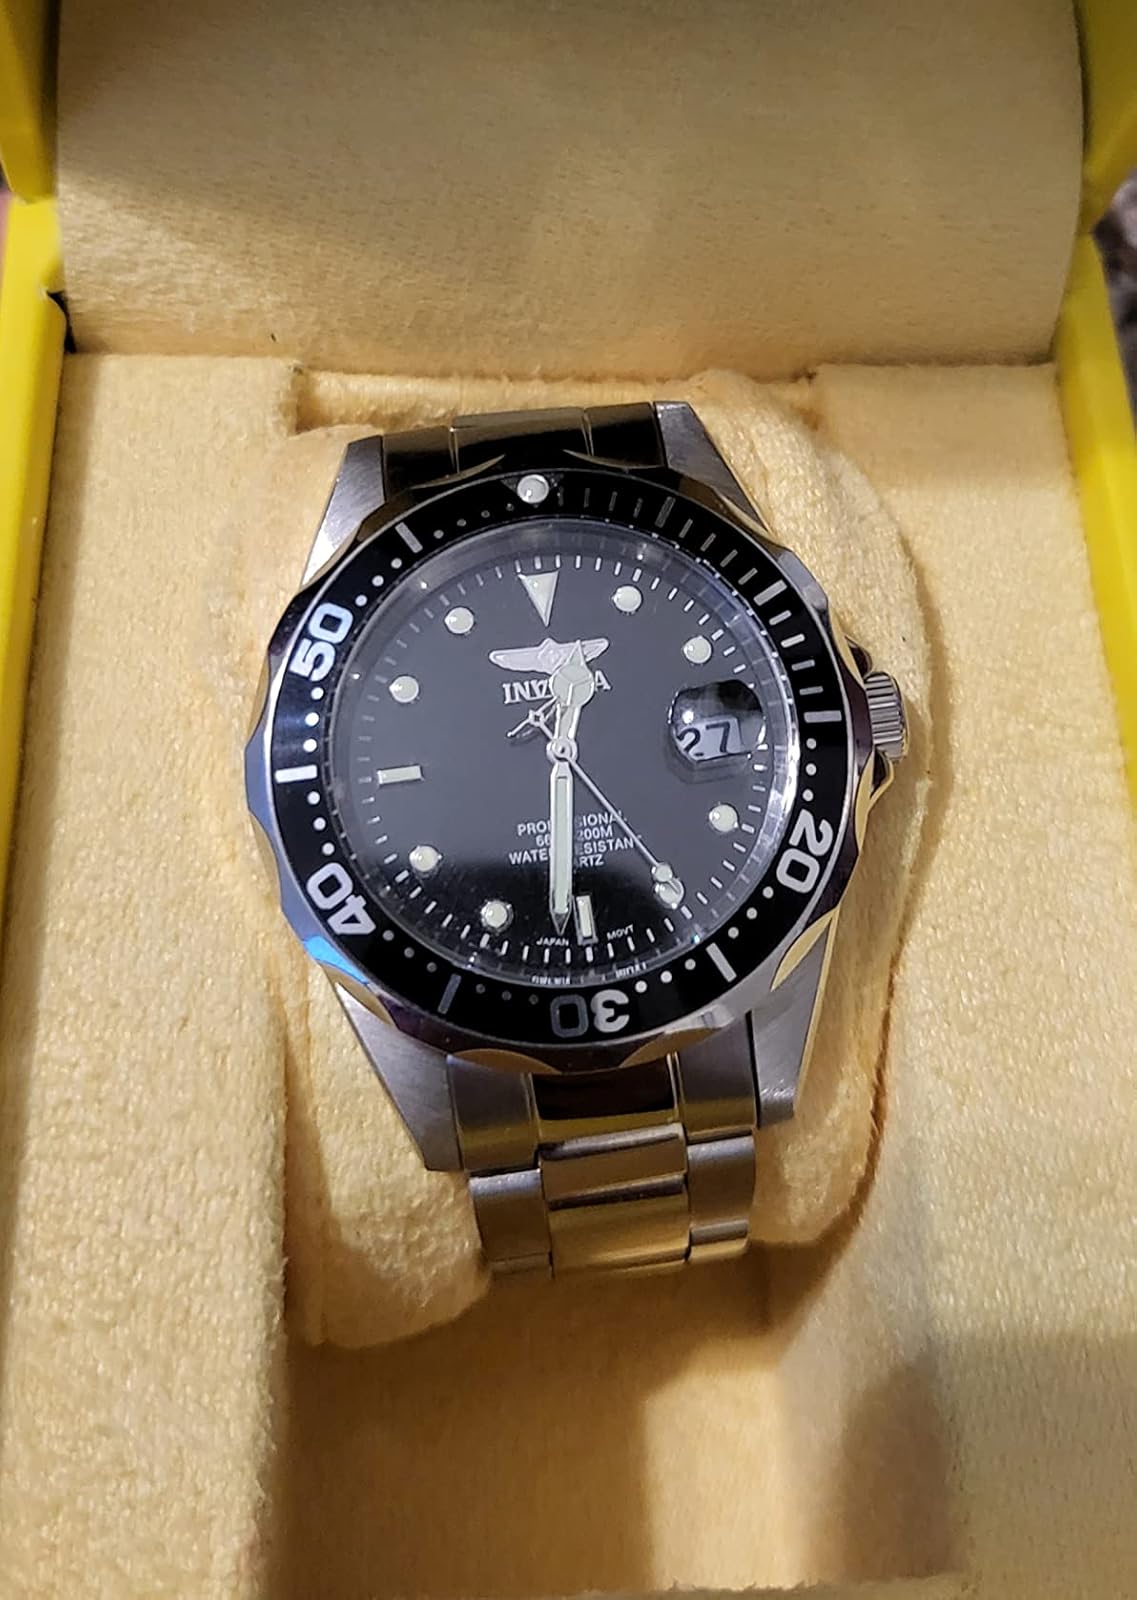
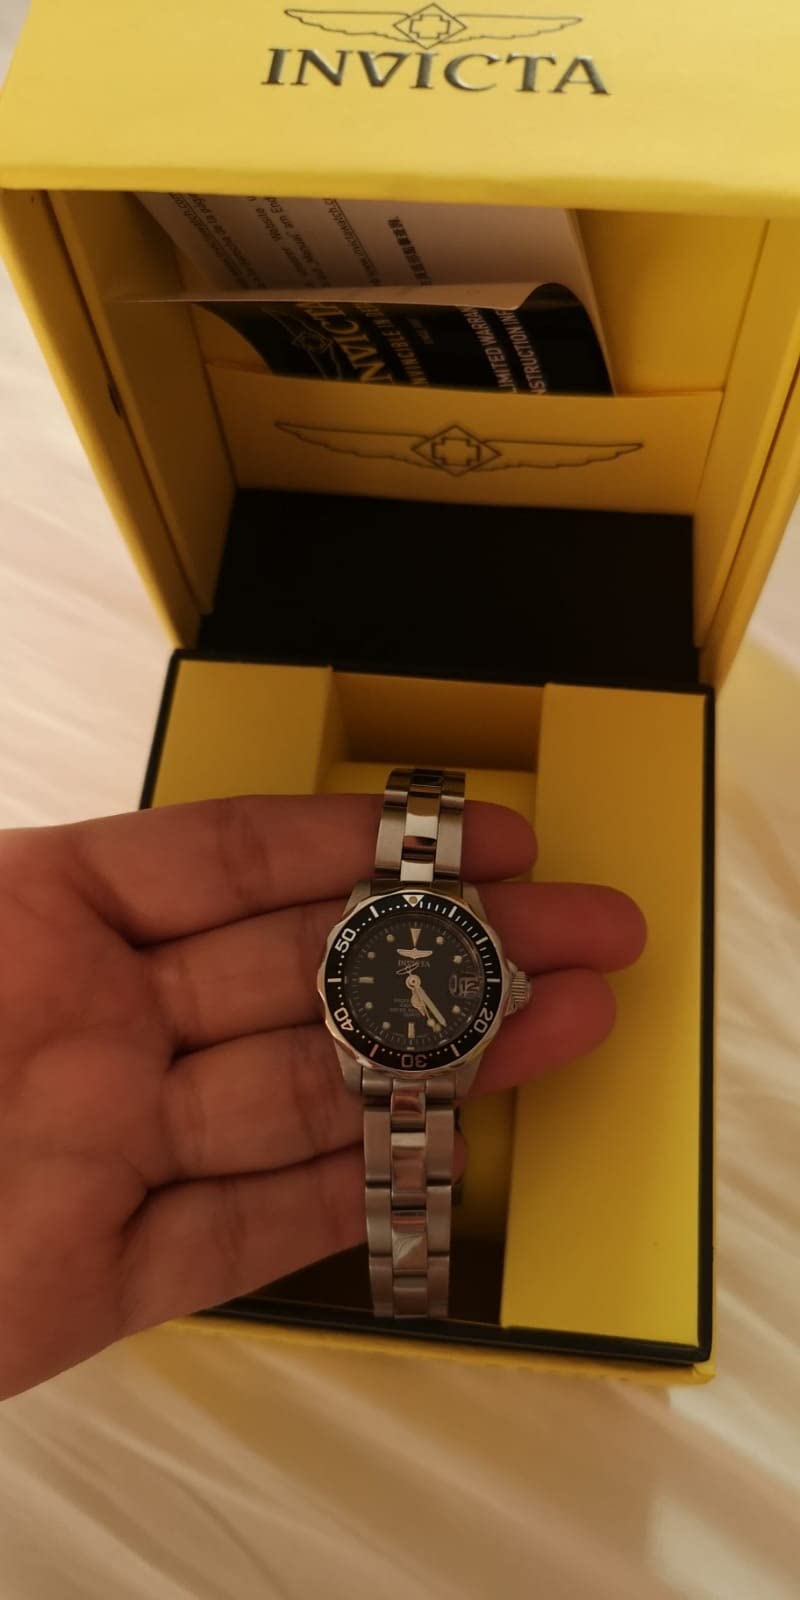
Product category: accessories_watch
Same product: yes